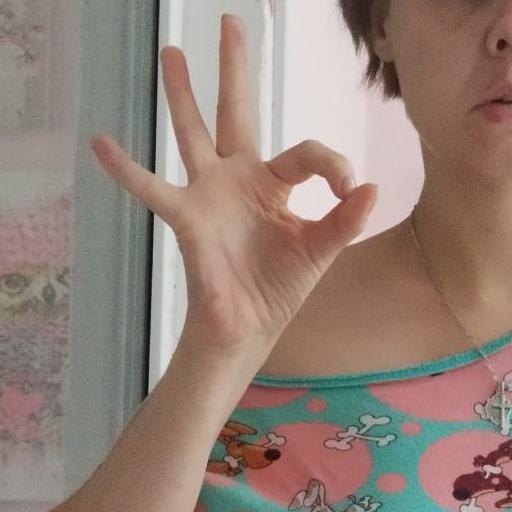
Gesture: ok